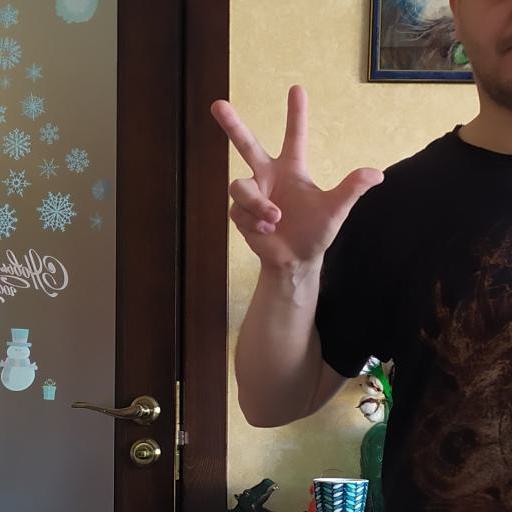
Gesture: three2